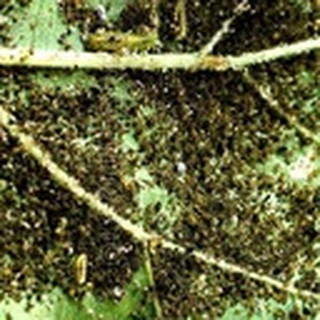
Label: cotton_aphids